Saint Petersburg Dam

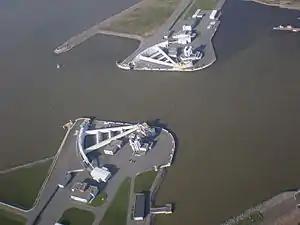
Navigation Pass S-1

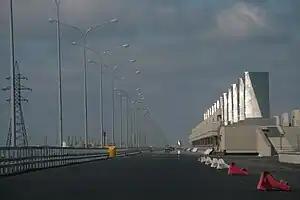
A part of the Saint Petersburg Ring Road over the dam

The Saint Petersburg Flood Prevention Facility Complex, unofficially the Saint Petersburg Dam, is a long complex of dams for flood control near Saint Petersburg, Russia. The dam extends from Lomonosov northward to Kotlin Island (and the city of Kronstadt), then turns east toward Cape Lisiy Nos near Sestroretsk.